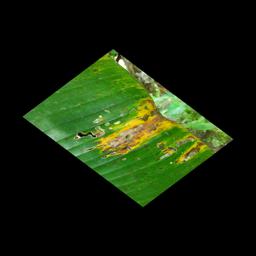
Label: YELLOW SIGATOKA